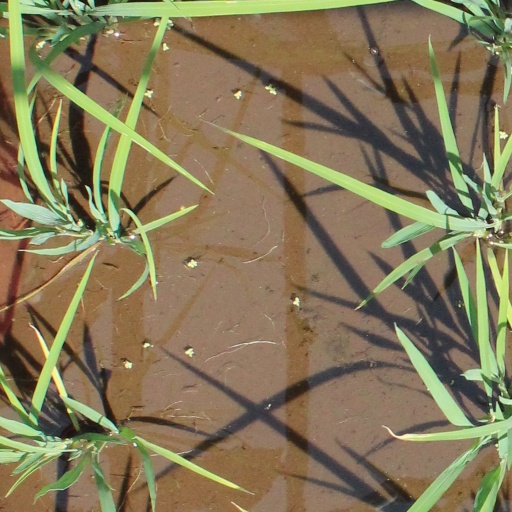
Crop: rice